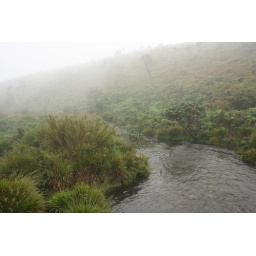
Wild Geranium in its native habitat, the cloud forest of Horton Plain, Sri Lanka.